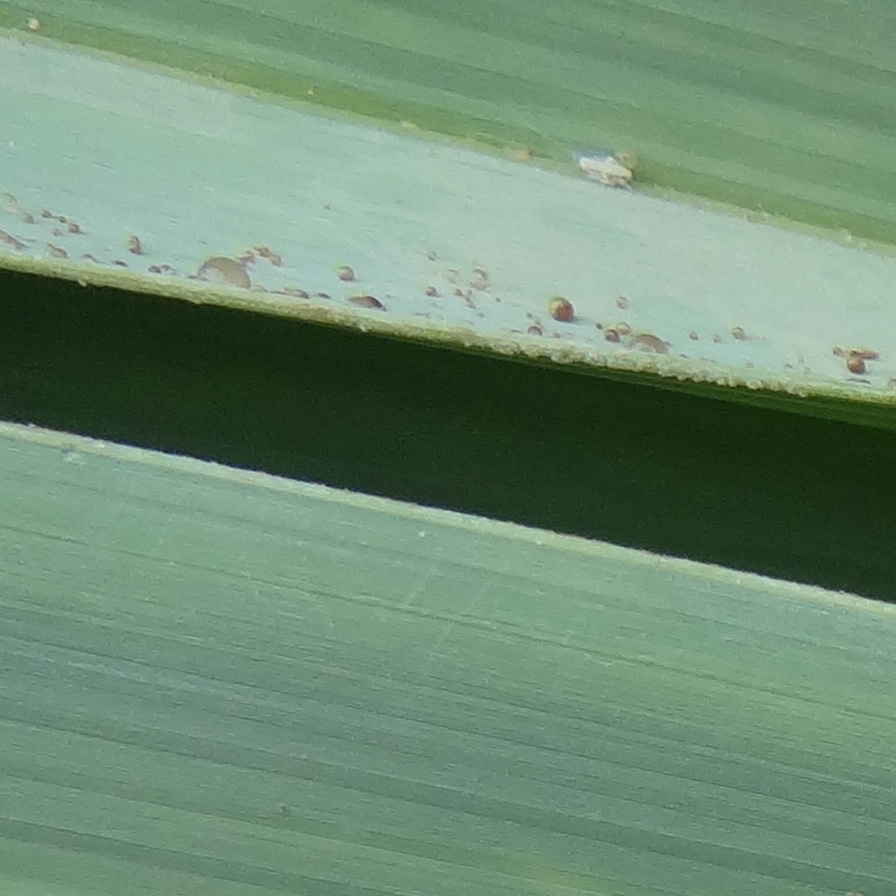
Label: Dubas